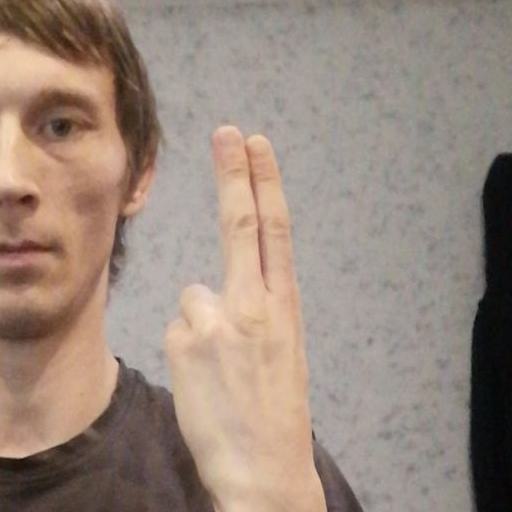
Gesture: two_up_inverted